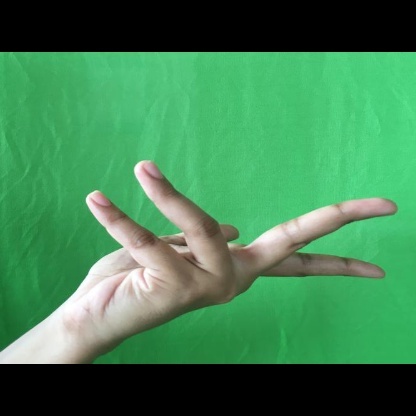
Mudra: Alapadmam